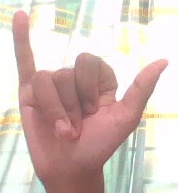
ASL sign: Y